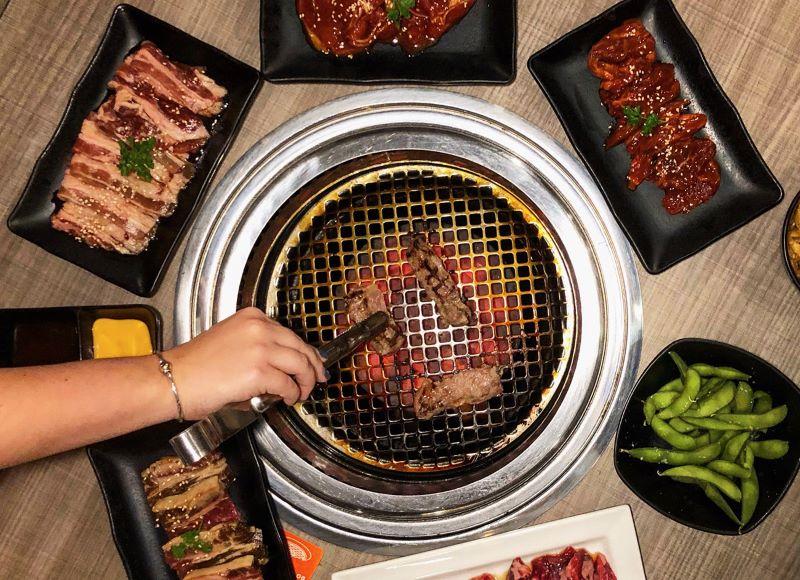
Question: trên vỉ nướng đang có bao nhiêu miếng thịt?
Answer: trên vỉ đang có ba miếng thịt